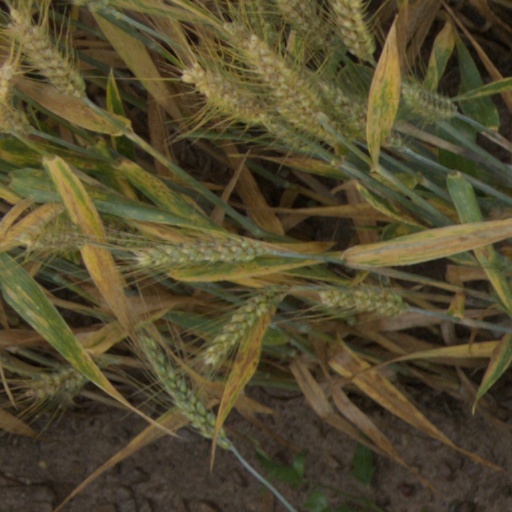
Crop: wheat